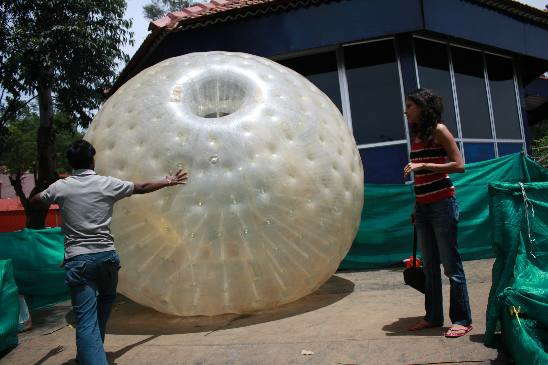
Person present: Yes